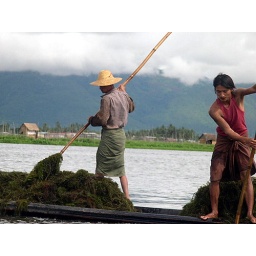
More than just fish in the lake